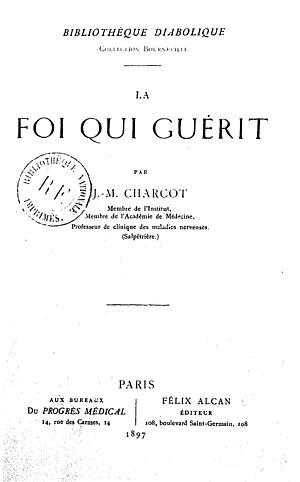
Auguste-Henri Jacob, dit le zouave Jacob, né le 6 mars 1828 à Saint-Martin-des-Champs et mort le 23 octobre 1913 à Paris, est un guérisseur français célèbre à Paris sous le Second Empire.